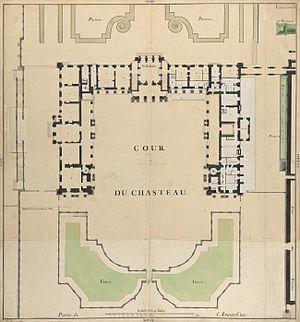
Plan du rez-de-chaussée du Château-Vieux de Meudon, vers 1700. BNF.
Le château de Meudon, dit château royal de Meudon, palais impérial de Meudon ou Domaine national de Meudon, est un château français situé à Meudon, dans le département des Hauts-de-Seine. Il est notamment la résidence de la duchesse d'Étampes, du cardinal de Lorraine, d'Abel Servien, de Louvois ainsi que de Monseigneur, dit le Grand Dauphin, qui lui adjoint en annexe le château de Chaville. Incendié en 1795 et en 1871, le Château-Neuf, dont la démolition est un temps envisagée, est conservé pour sa majeure partie. Il est transformé à partir de 1878 en observatoire servant de réceptacle à une lunette astronomique, avant d'être rattaché à l'Observatoire de Paris en 1927.